Olympic Games ceremony

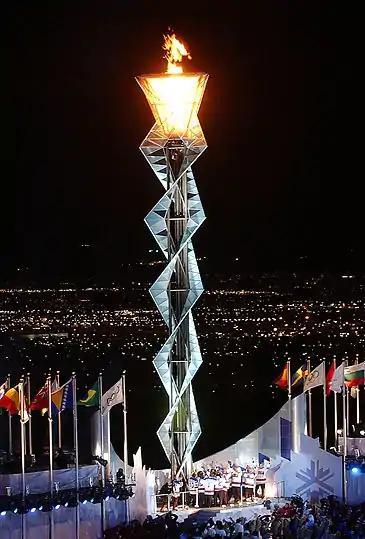
The lighting of the cauldron during the opening ceremony of the Salt Lake City 2002 Winter Olympics.

Next, the Olympic flag is carried horizontally (since the 1960 Summer Olympics) or vertically (when the ceremonies are held indoors) into the stadium and hoisted as the Olympic Hymn is played. In 2024, the flag was accidentally raised upside-down. The Olympic Charter states that the Olympic flag must "fly for the entire duration of the Olympic Games from a flagpole placed in a prominent position in the main stadium". At most games, the flag has been carried into the stadium by prominent athletes of the host nation. Following the changes made during the 112th IOC Session held in 2001, there is permission for the Olympic flag to be carried during the opening ceremony by people who are not athletes, but who promote Olympic values. This permission also includes Paralympic athletes.